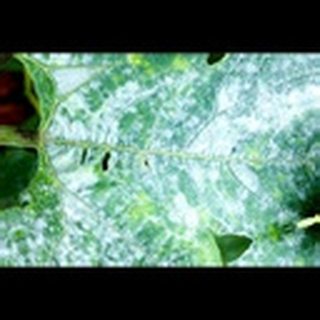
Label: cotton_powdery_mildew